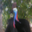
Label: bird